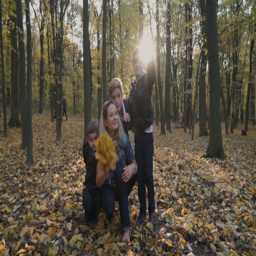
mom and her children in the autumn forest